Idvor

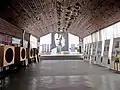
Memorial Complex of Mihajlo Pupin in Idvor

Serbian physicist, inventor, and philanthropist Mihajlo Pupin was born in Idvor. The Memorial Complex in Idvor is dedicated to his life and work. It consists of Mihajlo Pupin's home, the Old School (elementary school that he attended), and the National Home that he endowed to ldvor and its people, which was supposed to become a National University. The Complex gained the status of a Monument of Culture of Exceptional Importance in 1990.